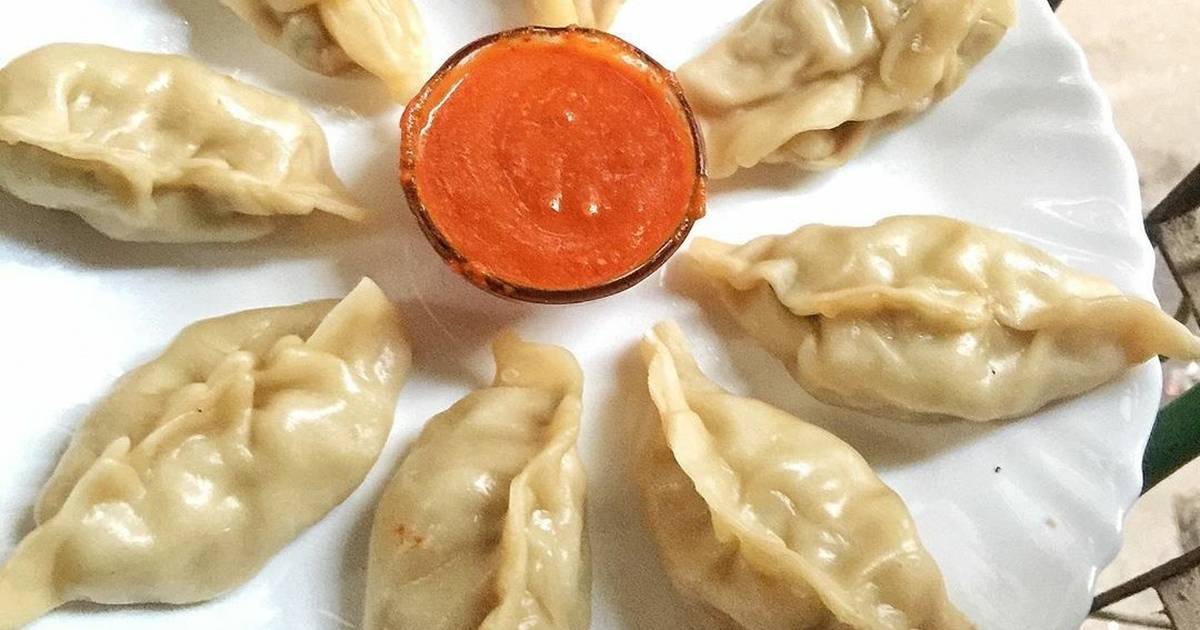
Dish: momos